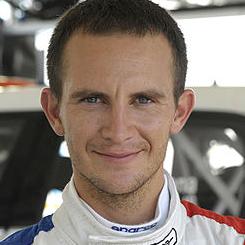
Age: 25